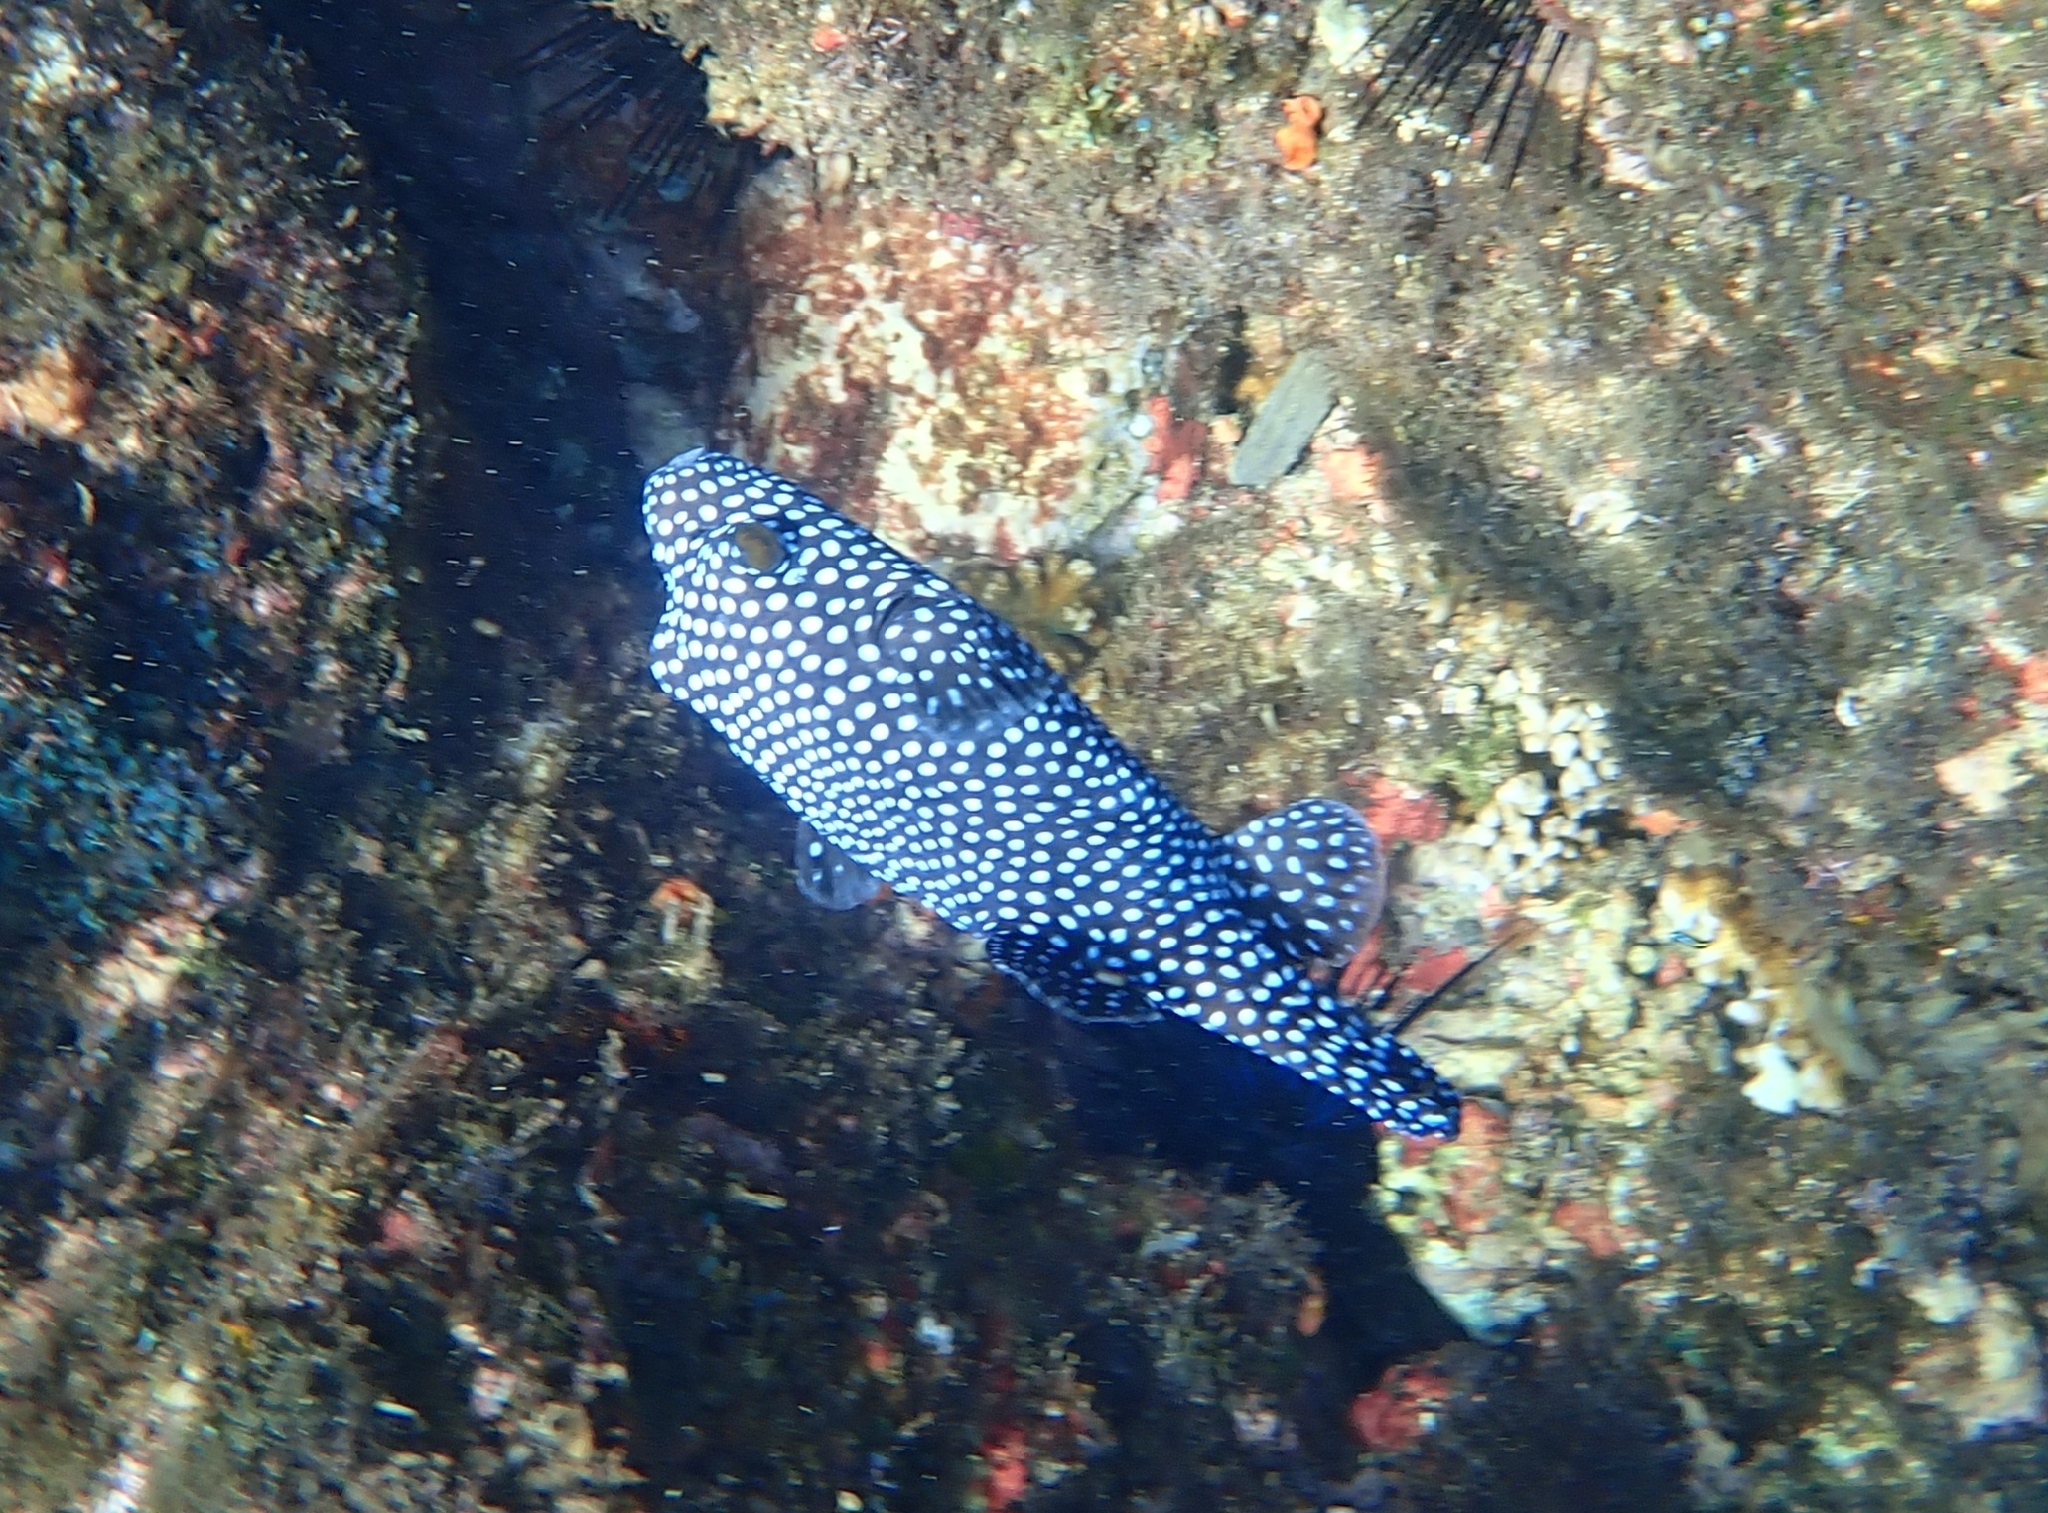
Arothron meleagris (Guineafowl Puffer)